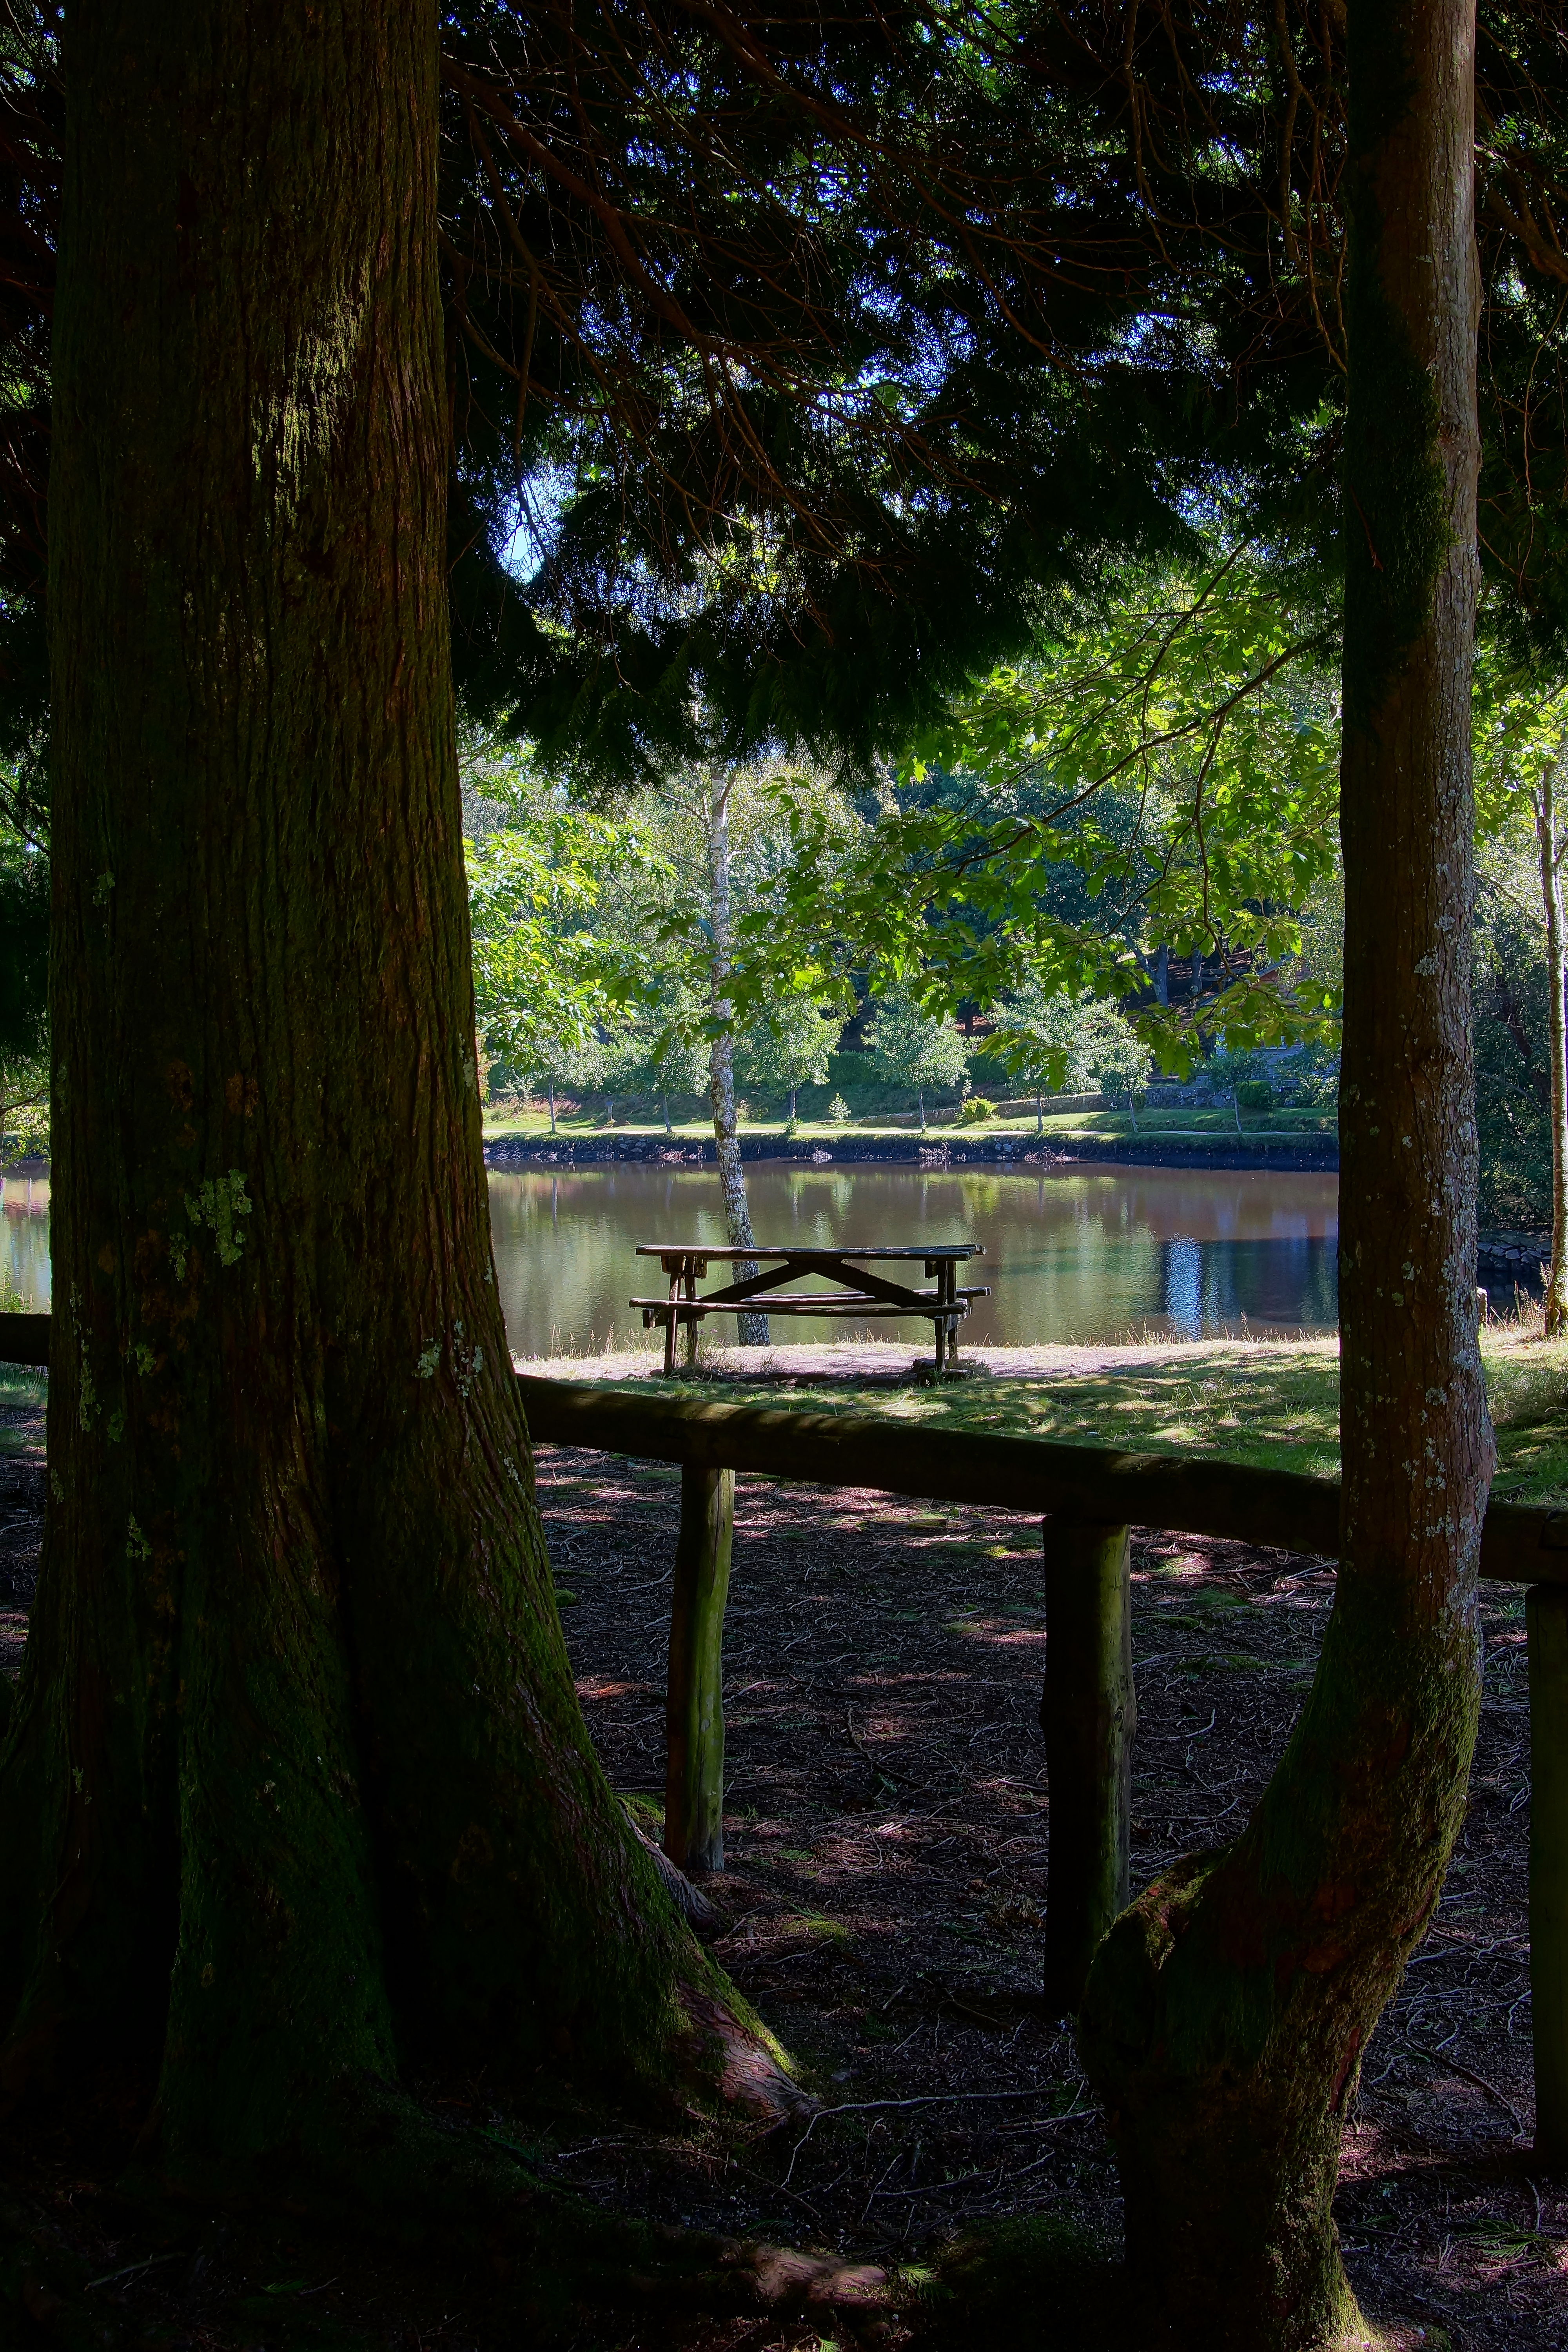
landscape, tree, water, nature, forest, plant, sunlight, morning, leaf, flower, lake, photo, green, reflection, autumn, park, season, cool image, spain, galicia, pontevedra, paisajes, woodland, habitat, i, a77, espana, g, ggl1, gaby1, xovesphoto, xelodegalicia, sonya77v, sonyslta77v, tamron55200, rural area, gabrielcoru a, lagocasti eira, natural environment, woody plant